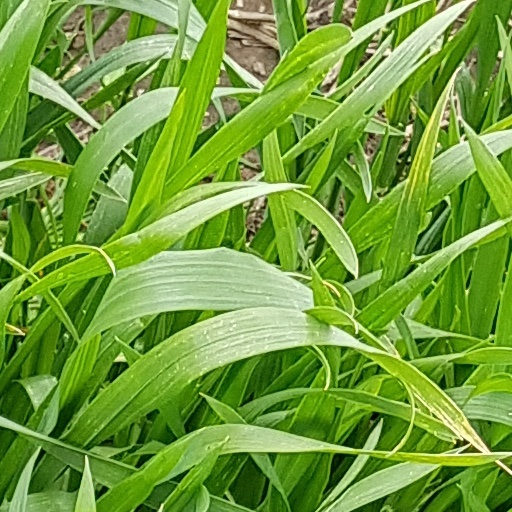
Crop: wheat